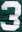
Number: 3